Boomerang (roller coaster)

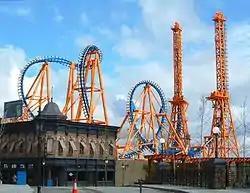
Stunt Fall at Parque Warner Madrid is one of five "Giant Inverted Boomerangs" built

The second design is known as both the Giant Inverted Boomerang and the Super Invertigo. While maintaining a similar layout to the Boomerang, the track is again inverted and the size of the ride is increased. The track is longer, the two lift hills are almost taller and both hills are vertical. As of 2025, three Giant Inverted Boomerangs operate and one is in storage.